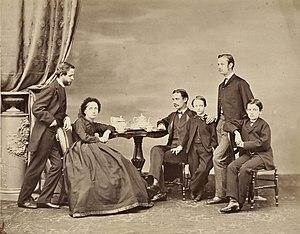
Marie-Thérèse Isabelle de Habsbourg-Teschen, archiduchesse d'Autriche, abbesse du chapitre de Dames nobles de Prague puis, par son mariage, reine consort des Deux-Siciles, est née à Vienne le 31 juillet 1816 et est décédée à Albano Laziale le 8 août 1867.
Gaëtan Marie Frédéric de Bourbon, prince des Deux-Siciles, comte d'Agrigente, né le 12 janvier 1846 à Naples et mort à Lucerne le 26 novembre 1871, est le septième des treize enfants et cinquième fils du roi Ferdinand II des Deux-Siciles. Issu du second mariage du roi avec l'archiduchesse d'Autriche Marie-Thérèse de Habsbourg-Lorraine-Teschen, il est devenu infant d'Espagne par mariage.